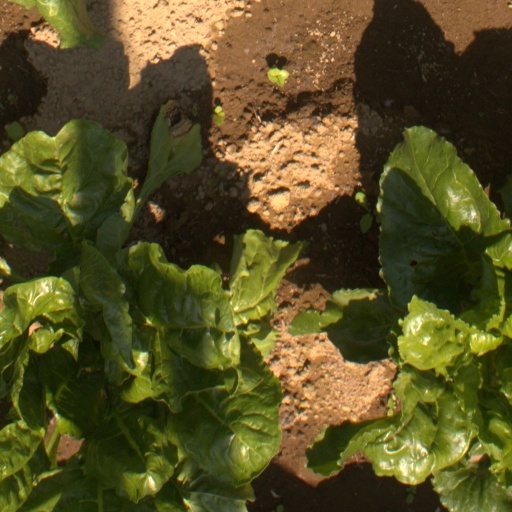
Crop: sugar beet